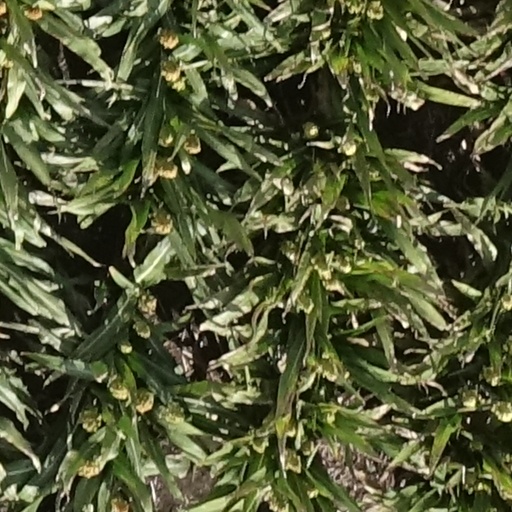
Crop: sorghum